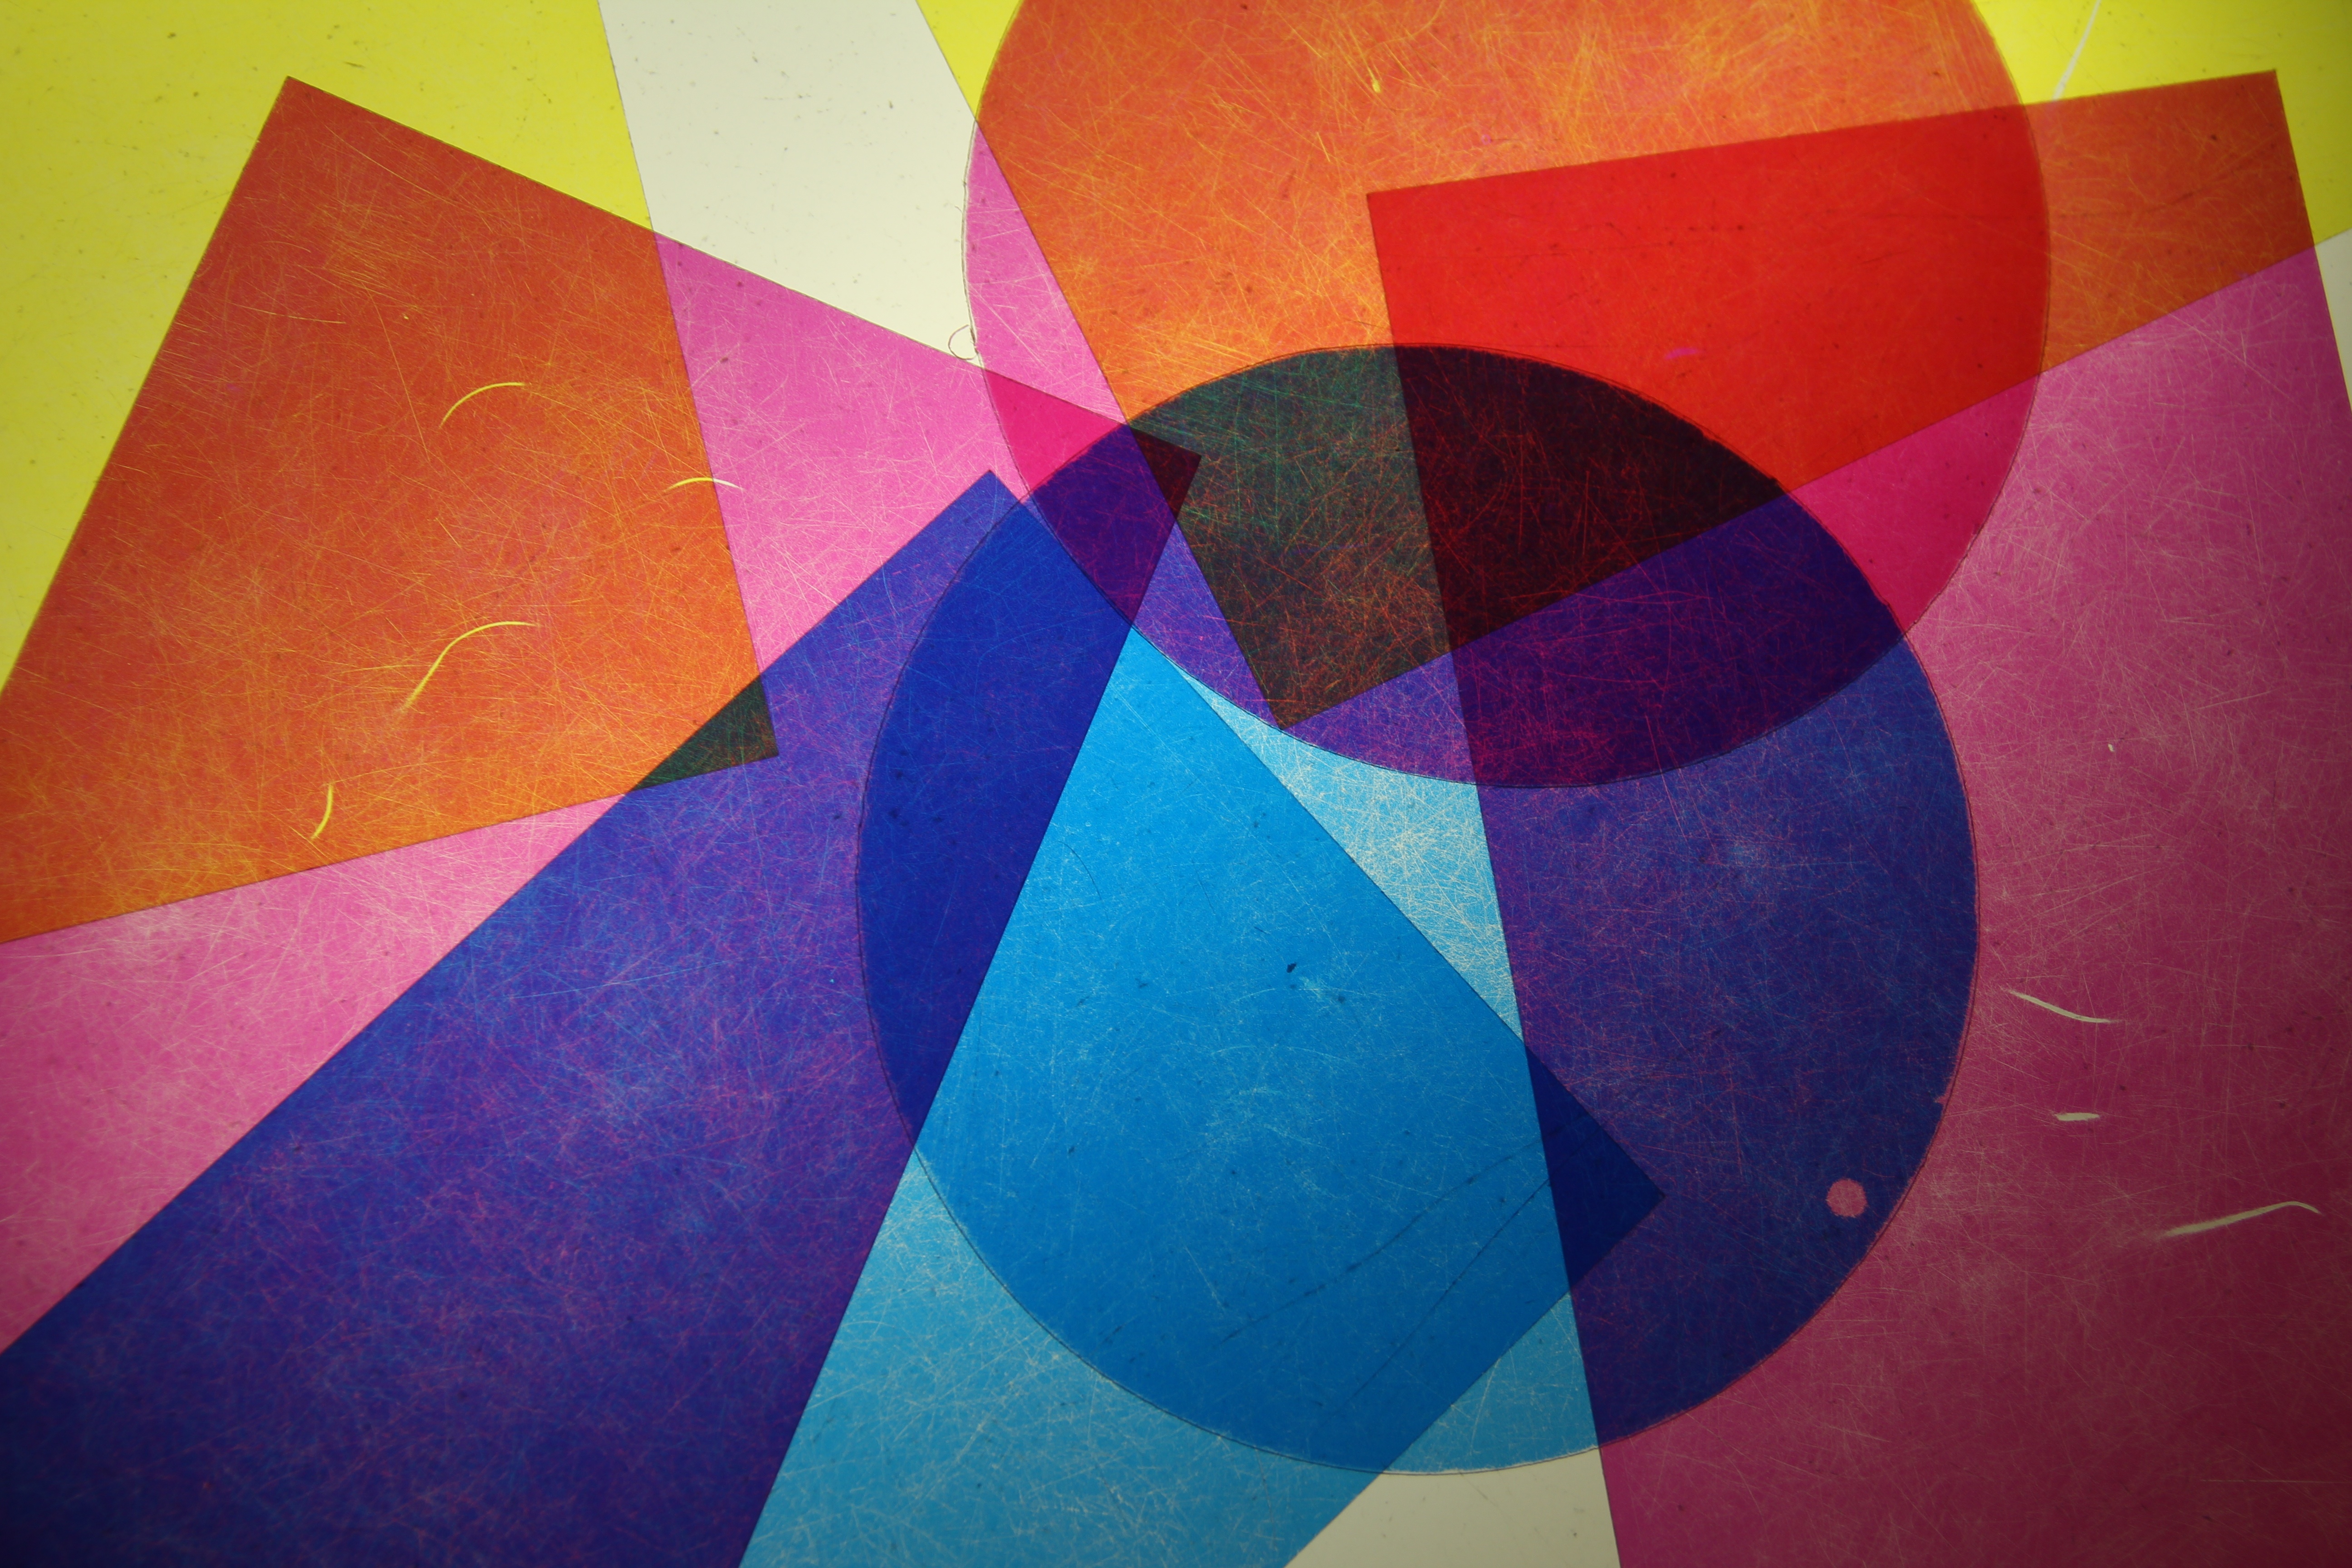
line, red, color, blue, circle, art, triangle, symmetry, shape, modern art